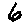
Label: 6